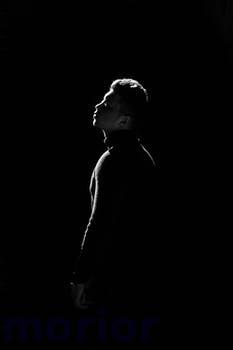
Label: Watermark